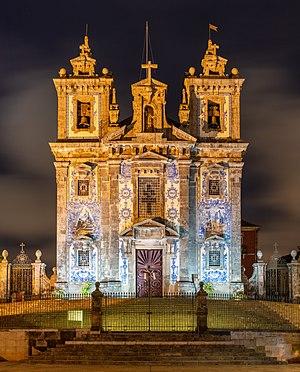
L'Église Saint Ildefonso est une église catholique située près du Square Batalha, dans la ville de Porto au nord du Portugal.